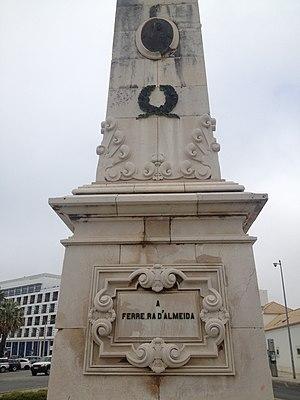
Faro, Portugal.